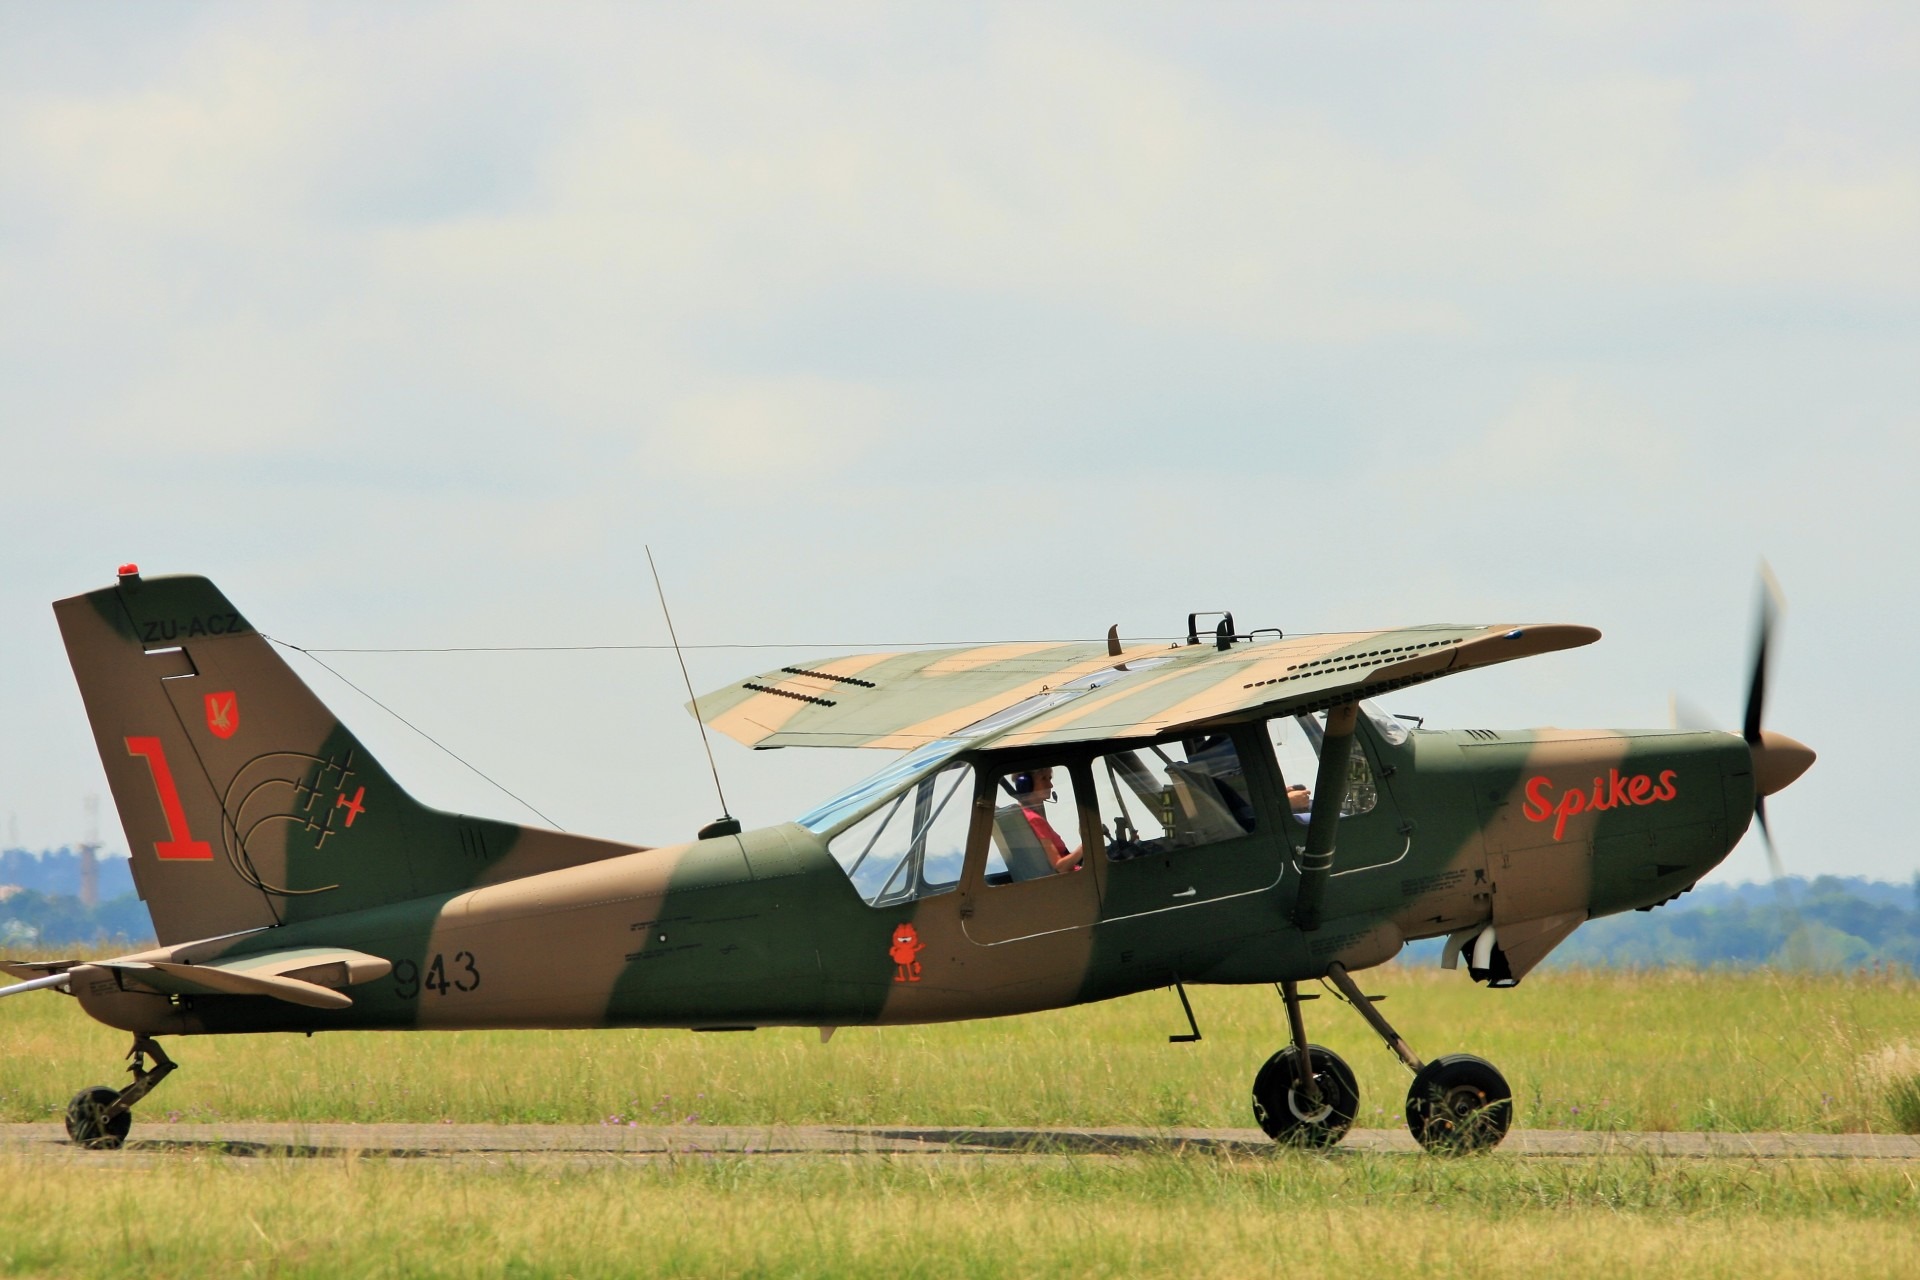
wing, air, fly, travel, airplane, plane, aircraft, transportation, transport, vehicle, airline, aviation, flight, departure, aeroplane, engine, propeller, biplane, air show, light aircraft, air force, taxiing, fixed wing, atmosphere of earth, aircraft engine, propeller driven aircraft, south african air force museum, bosbok